Describe the emotion expressed in this image:  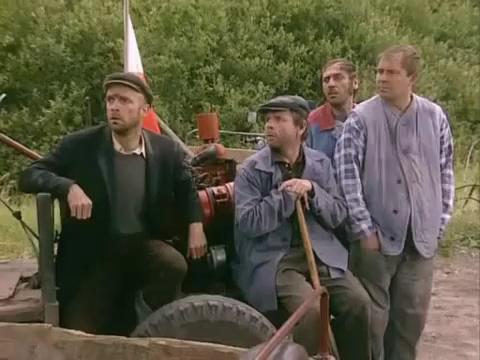
This person displays Pain, valence and arousal with low intensity.